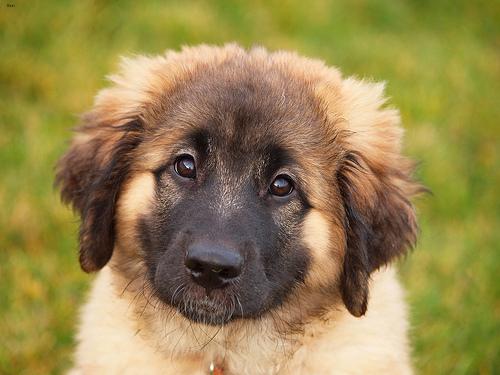
Breed: leonberger